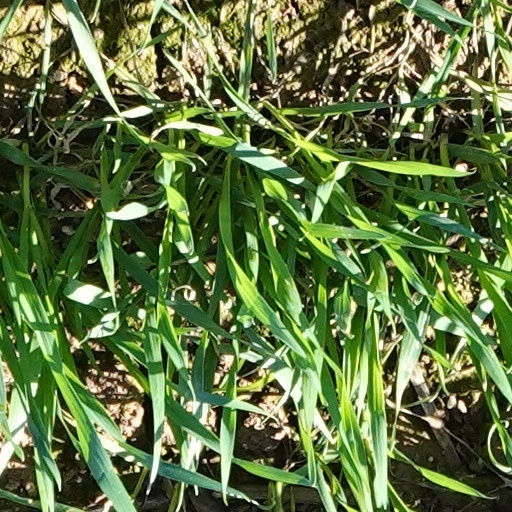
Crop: wheat